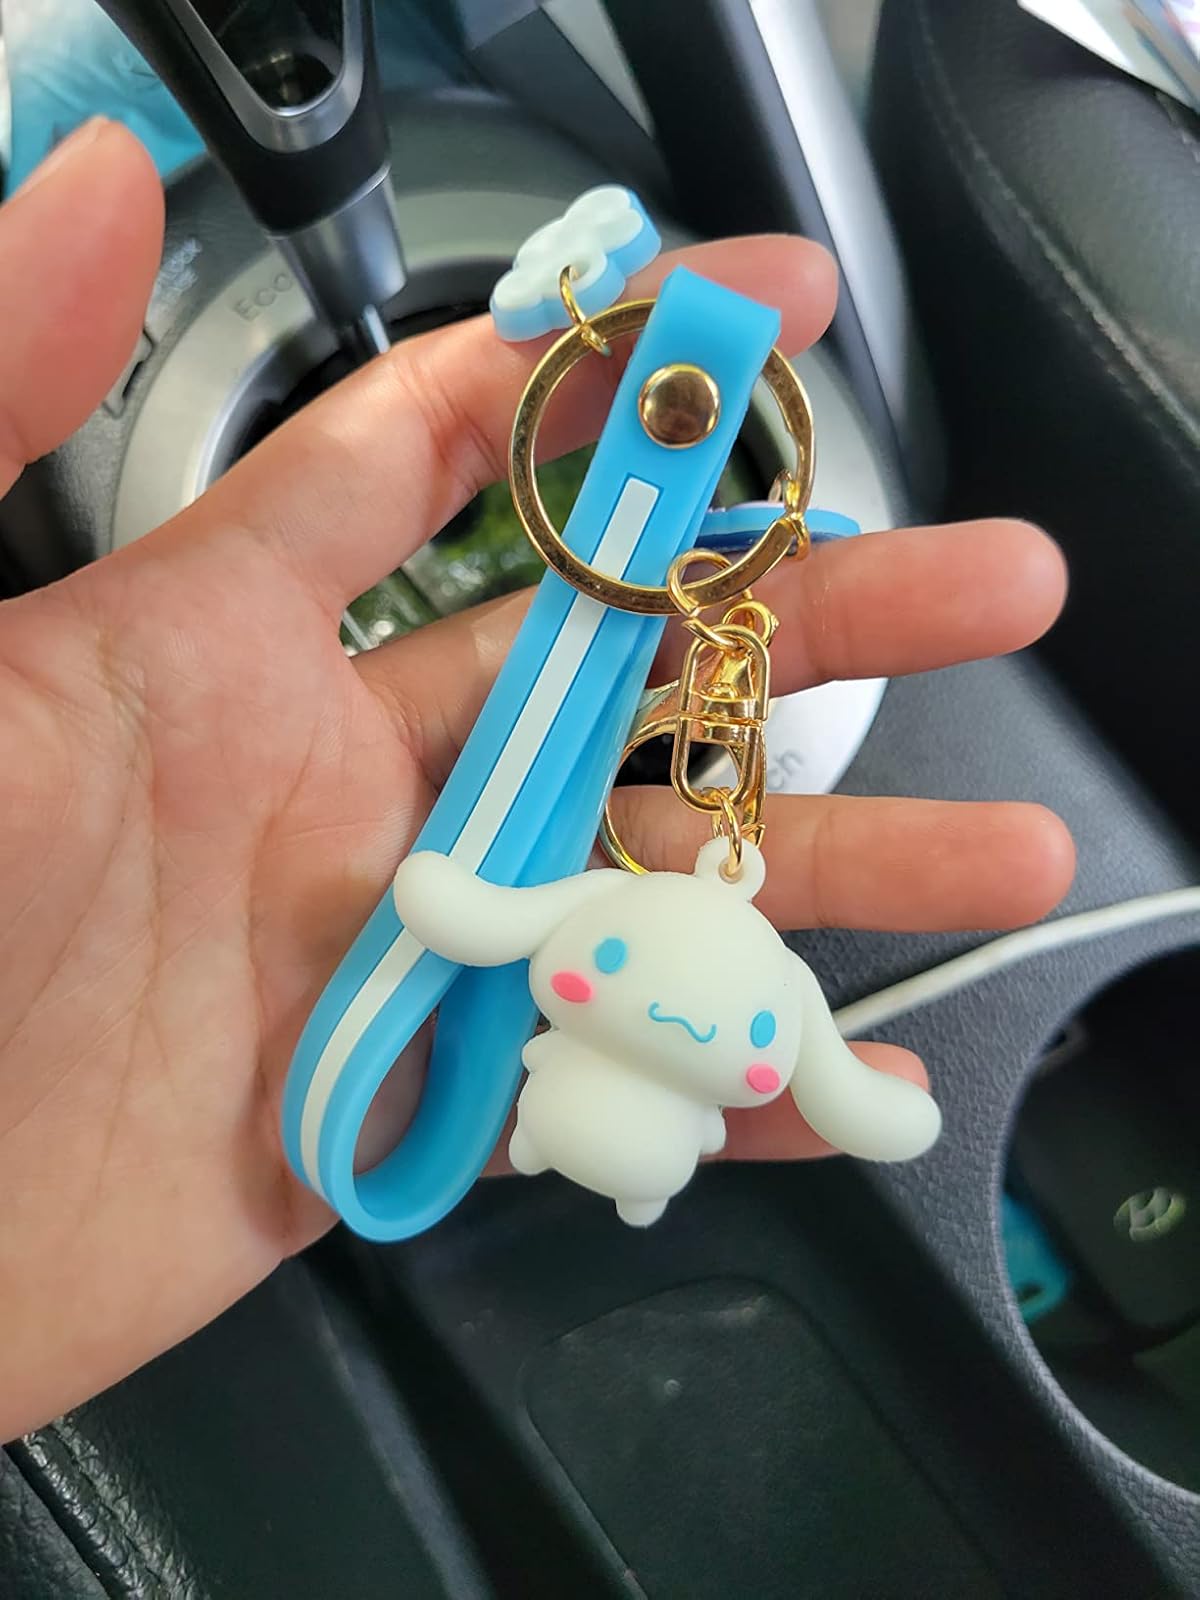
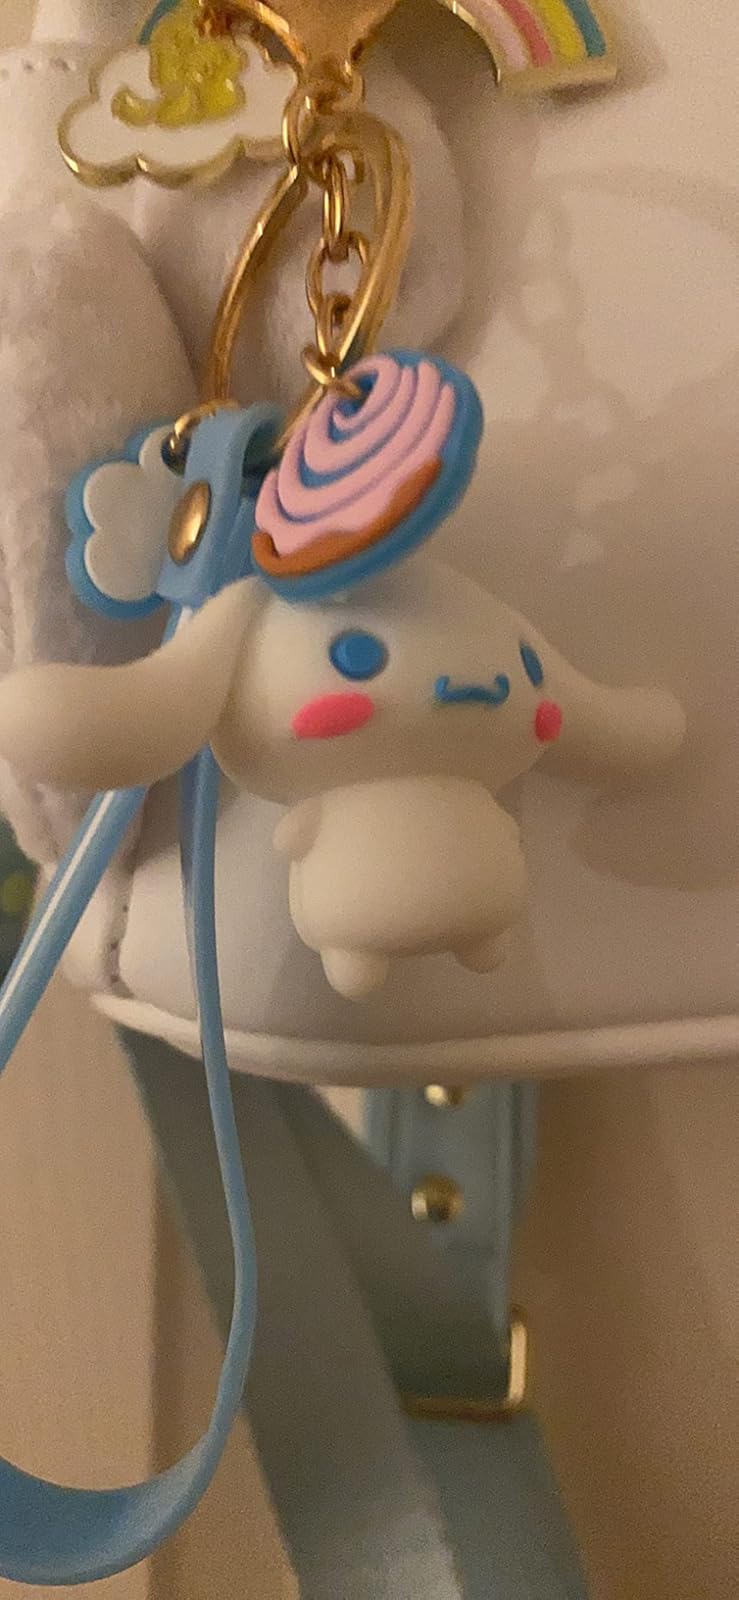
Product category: accessories_keychain
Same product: yes